I Can Has Cheezburger?

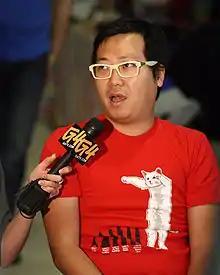
Cheezburger, Inc. former CEO Ben Huh at ROFLCon II in 2010

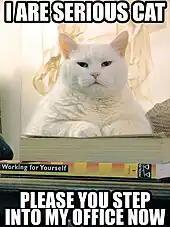
An example of an image that was posted on ICHC

I Can Has Cheezburger? (abbreviated as ICHC) is a blog-format website which features videos and image macros. It was created in 2007 by Eric Nakagawa and Kari Unebasami. It is one of the most popular Internet sites of its kind, receiving up to 1.5 million daily hits at its peak in May 2007. ICHC was instrumental in bringing animal-based image macros and lolspeak into mainstream usage, and in making Internet memes profitable.